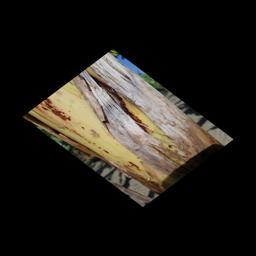
Label: PSEUDOSTEM WEEVIL